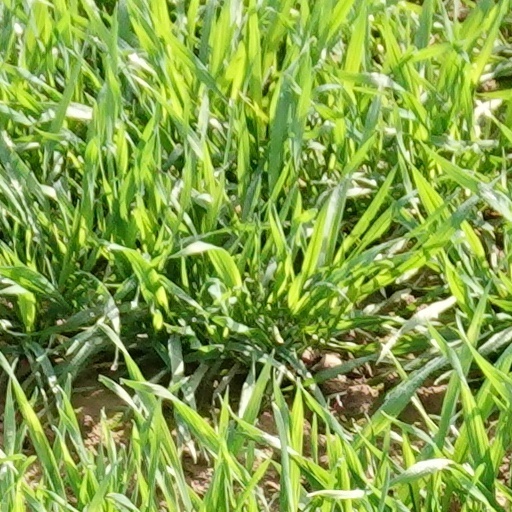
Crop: wheat